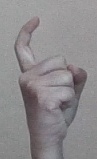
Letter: ra